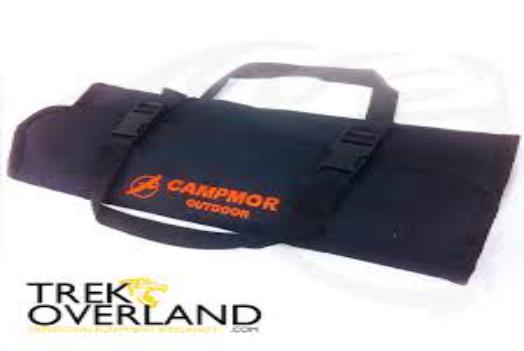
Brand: Campmor
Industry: Clothes